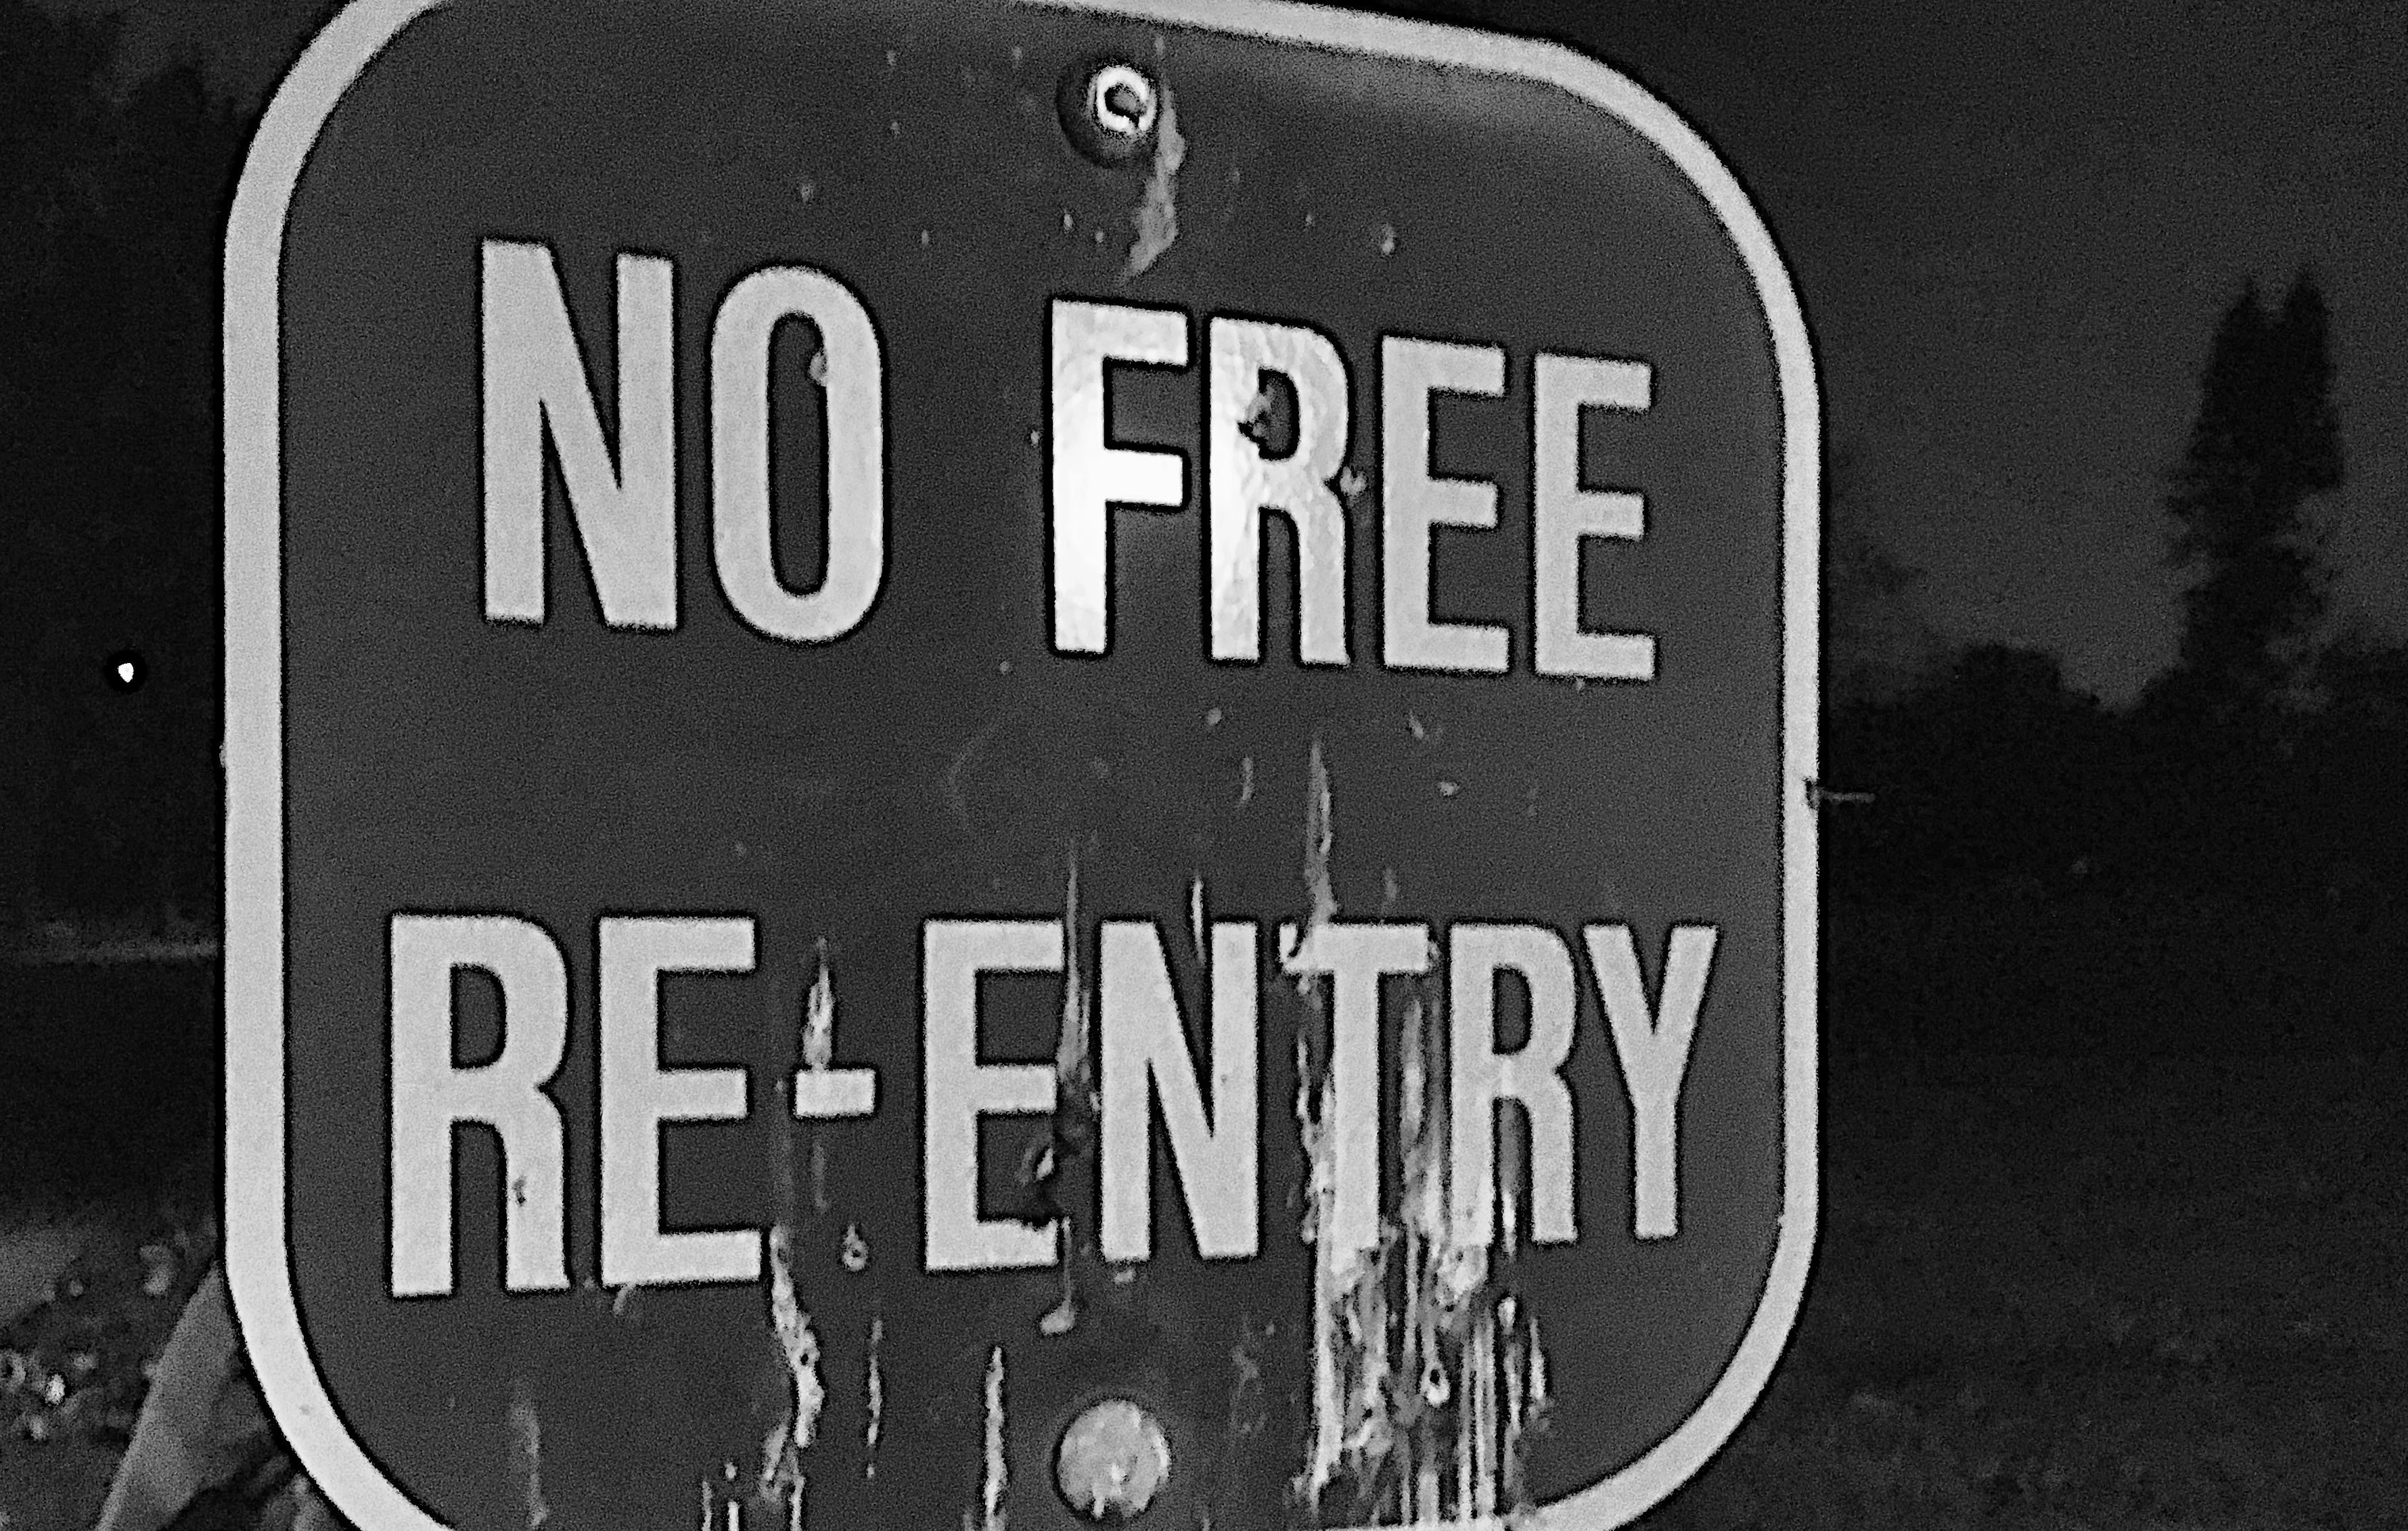
black and white, white, number, sign, street sign, black, monochrome, brand, font, monochrome photography, automotive exterior, vehicle registration plate